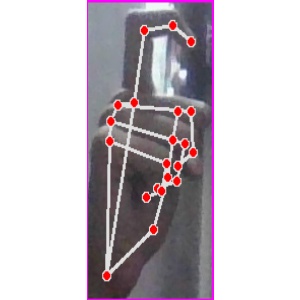
अक्षर: ट